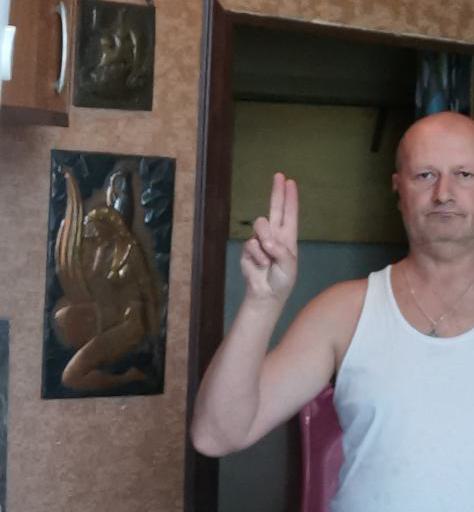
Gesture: two_up